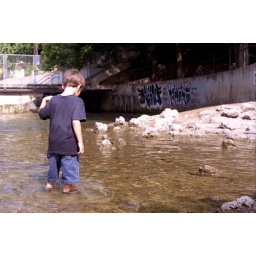
Little boy was hunting to a good rock in the water by the Barton Spings dog pond